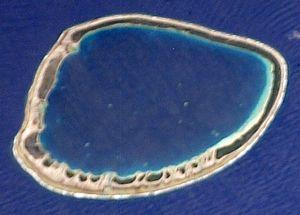
Ahunui ou Fanga-taufa ou Nga-taumanga est un atoll corallien situé dans l'archipel des Tuamotu en Polynésie française et rattaché à la commune de Hao.